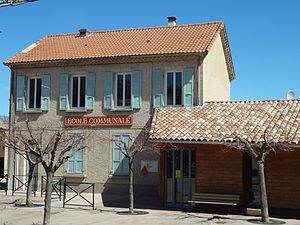
Aubignosc est une commune française, située dans le département des Alpes-de-Haute-Provence en région Provence-Alpes-Côte d'Azur.